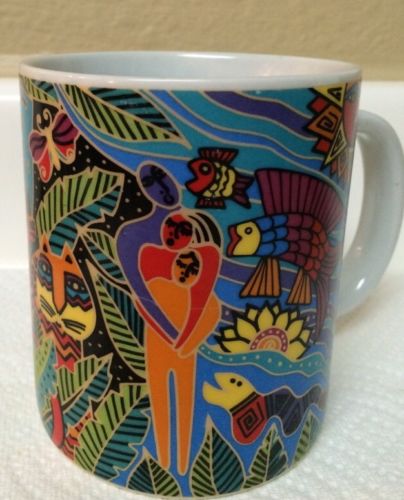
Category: mug